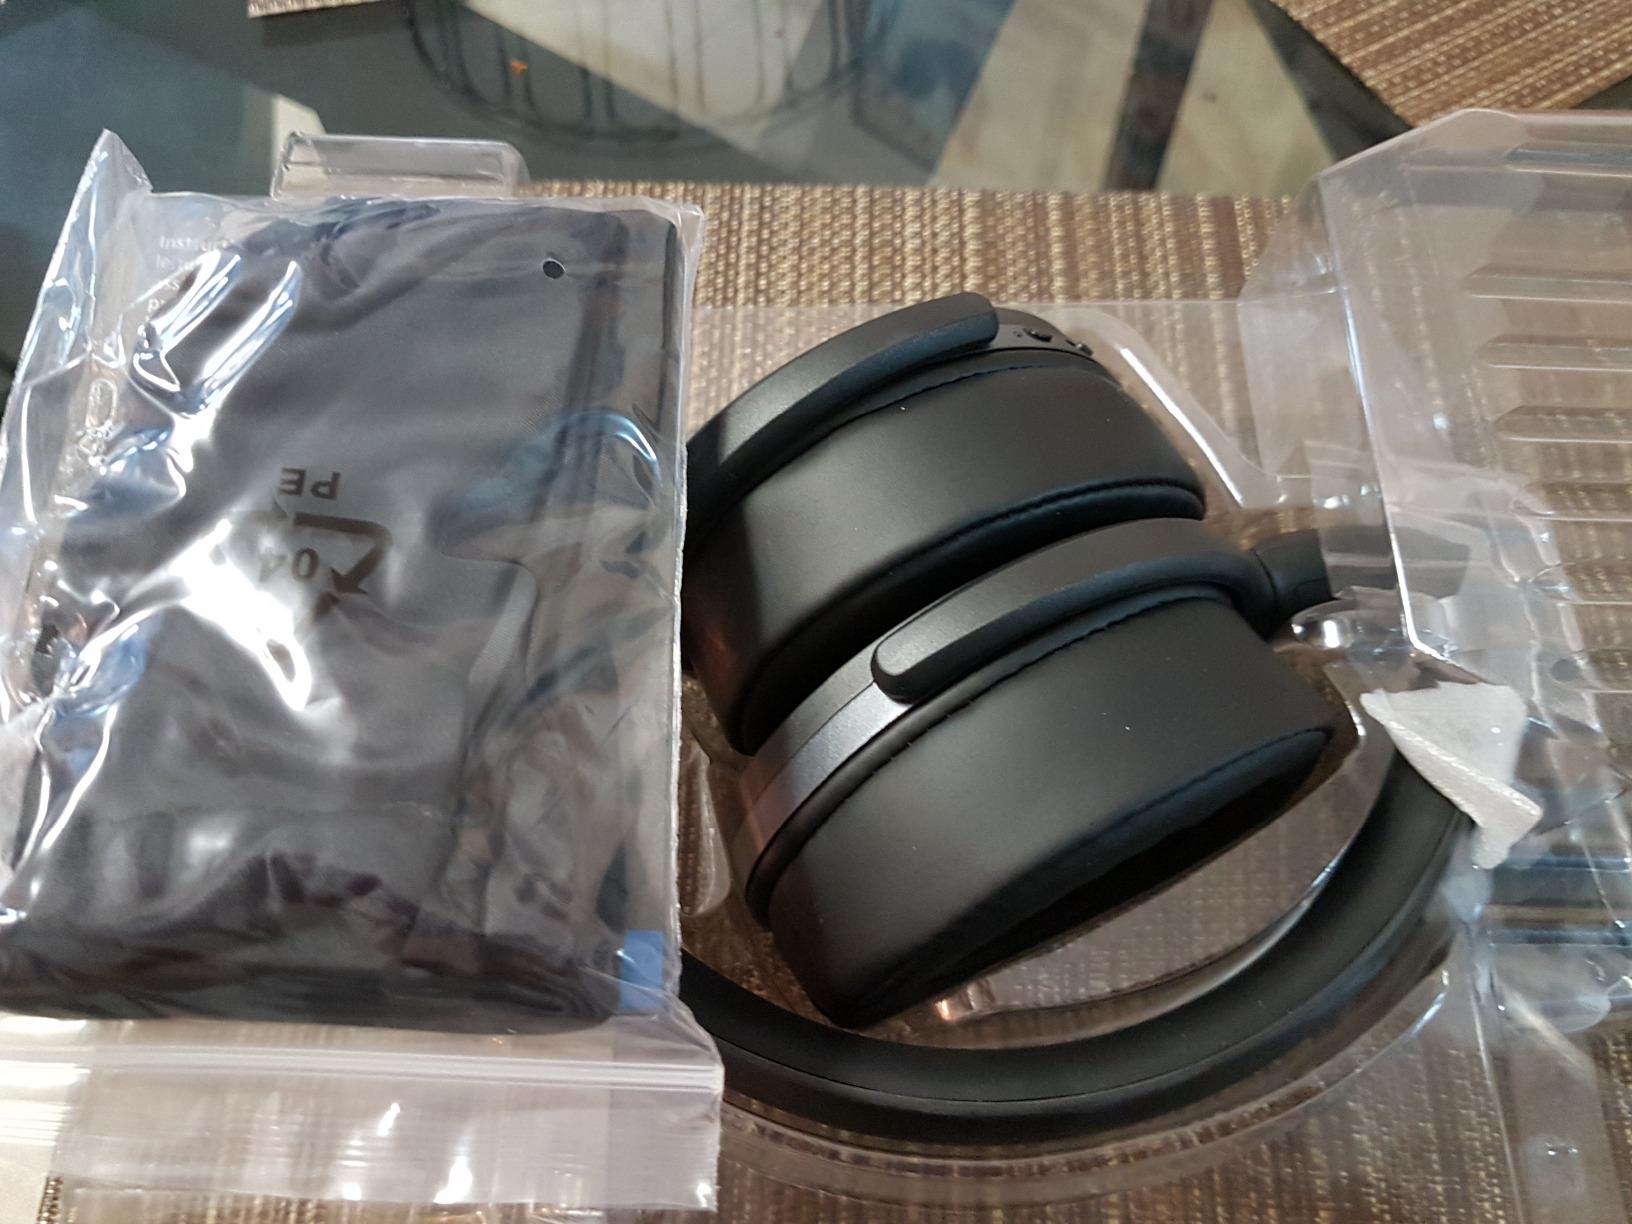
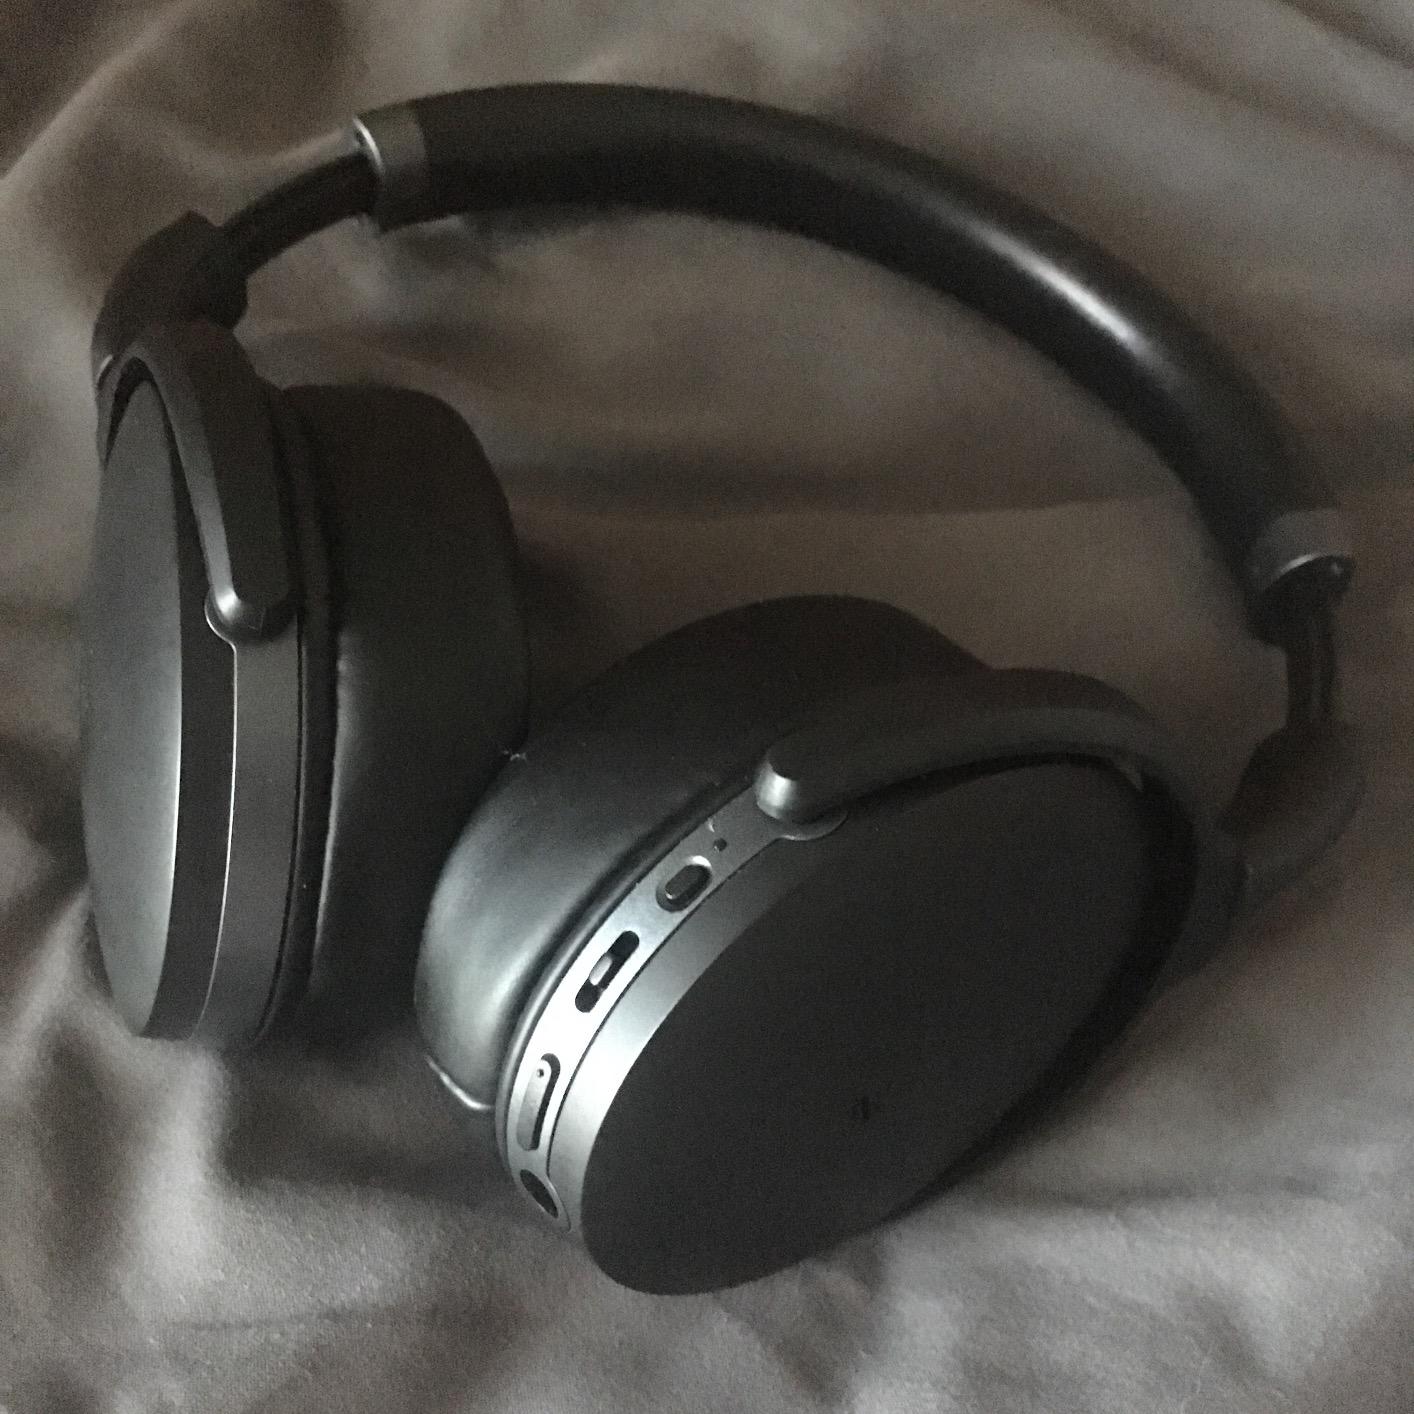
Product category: headphones
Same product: yes